County of Lippe

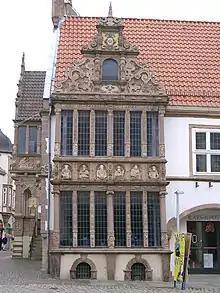
Town hall, Lemgo.

The first contact with Lutheranism was probably the reading of Martin Luther's "95 Theses" in Lemgo in 1518 - only a year after their original publication. In the following year, Lutheranism grew consistently in the city. Lemgo citizens attended Lutheran services in Herford. Protestant songs were sung in Lemgo before and after the mass. During a fasting period in 1527, some Lemgo citizens openly ate meat. In 1530 open conflict broke out with the rulers: Protestant songs were sung during the Catholic Easter mass. Simon V was furious and spoke of "rebellious farmers, who don't want to acknowledge any authority over them." Philip of Hesse encouraged the Lemgo citizens to pay compensation to Simon. In the midst of this, in 1528, Simon V was granted the title of Imperial count. Lippe became one of around 140 Imperial counties.